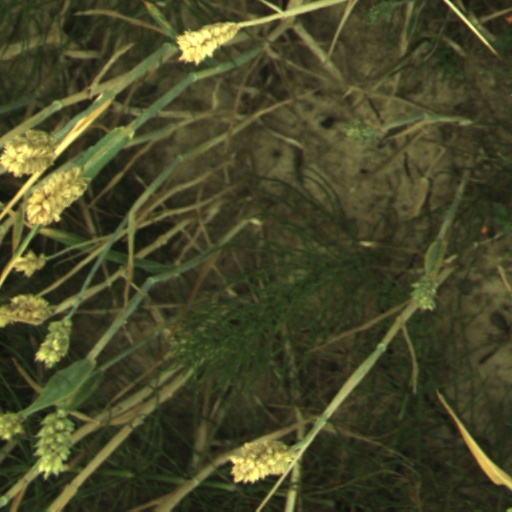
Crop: wheat